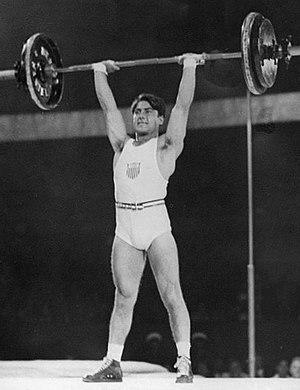
Anthony Terlazzo est un haltérophile américain.